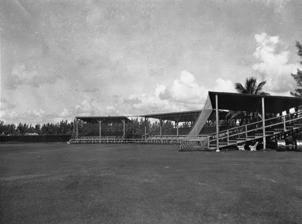
Building: Flamingo Field
Country: Unknown
Year built: 1925
US sportsfield Flamingo Field Flamingo Field in 1935 Former names Flamingo Park Location 15th St & N Michigan Ave, Miami Beach, Florida 33139 Coordinates 25°47′9″N 80°8′16″W / 25.78583°N 80.13778°W / 25.78583; -80.13778 Capacity 3,000 Field size Left Field – 335 ft Center Field – 386 ft Right Field –  ft Surface Grass Construction Built 1925 Tenants Major League Spring Training New York Giants ( NL ) (1934–1935) Philadelphia Phillies ( NL ) (1940–1942, 1946) Pittsburgh Pirates ( NL ) (1947) Minor League Baseball Miami Beach Tigers/Flamingos ( FECL ) (1940–1942) Miami Beach Flamingos ( FIL ) (1946–1952, 1954) Flamingo Field is a ballpark at the corner of 15th Street and Michigan Avenue in Miami Beach, Florida . It was the home of Miami Beach minor-league clubs, as well as the spring training home of the New York Giants in 1934 and 1935, the Philadelphia Phillies from 1940 to 1942, and again in 1946, and the Pittsburgh Pirates in 1947. Capacity was approximately 3,000 for baseball. The center field fence was 386 feet from homeplate. The park was also referred to as "Flamingo Park," which is also the name of the area in which it was located. Flamingo Field was home to the Class D Florida East Coast League Miami Tigers in 1940, who changed their nickname to the Miami Beach Flamingos in 1941 and won the League championship that year. The FECL folded in May 1942 due to World War II. After the War, the Flamingos joined the new Class C Florida International League in 1946. The Flamingos played the 1952 season, sat-out 1953, and rejoined in 1954 only to move across Biscayne Bay to Miami during the 1954 season. In addition to baseball, the field was used for multiple purposes. Duquesne practiced at Flamingo Field in December 1936 prior to the 1937 Orange Bowl . The Georgia Bulldogs football team practiced at Flamingo Field in December 1941 prior to the 1942 Orange Bowl in which they defeated TCU . When the Phillies held spring training at the ballpark in 1942, box seats cost $1.65, the grandstand was $1.10, and bleacher seats $0.55. In 1956, the field was rundown but was being used by the Miami Beach and St. Patrick's high school baseball teams. Today, the site is still in use as public park with a ballpark, known as Flamingo Park. Current structure In 1967, the City of Miami Beach constructed a new ballpark on the site of the old Flamingo Park. The new park sat 535 and had locker rooms which, while sufficient for recreation and amateur baseball, would prevent the park from attracting professional clubs. In September 1968, there was talk of the expansion Montreal Expos conducting spring training at Flamingo Park if other options did not work out for the club. In November 1968, the New York Mets considered training at Flamingo Park in 1969 despite the size. The idea was vetoed by the Miami Beach Director of Parks and Recreation who wanted to reserve the field for local use. This structure and the field remain today, with Flamingo Park undergoing major renovations in 2013. Notes